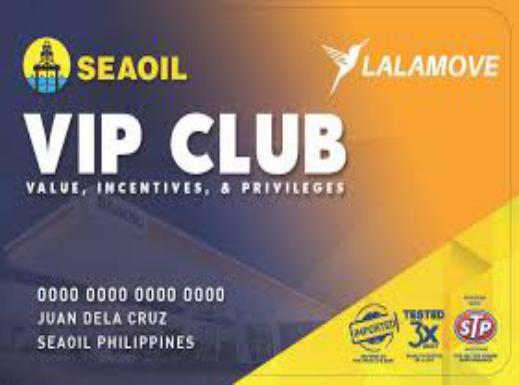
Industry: Transportation